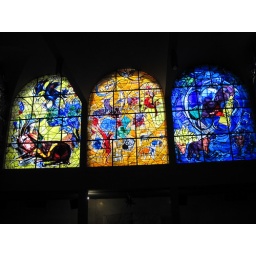
Chagall stained glass window at Hadasa hospital in Jerusalem